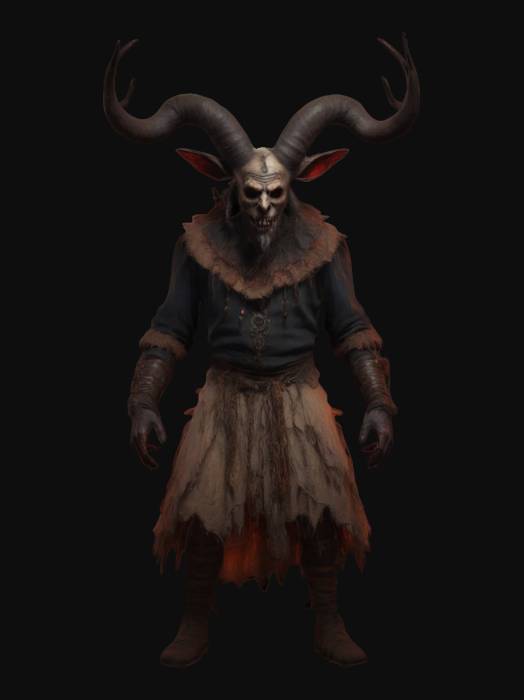
미적 점수 (1~10점): 7